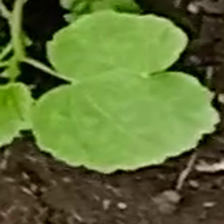
Weed species: Little_Mallow(Malva parviflora)